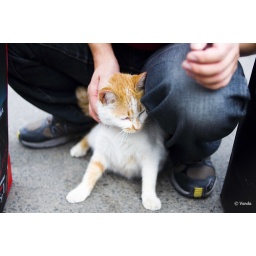
Day 8 : Found a cute kitty near base of N Seoul Tower